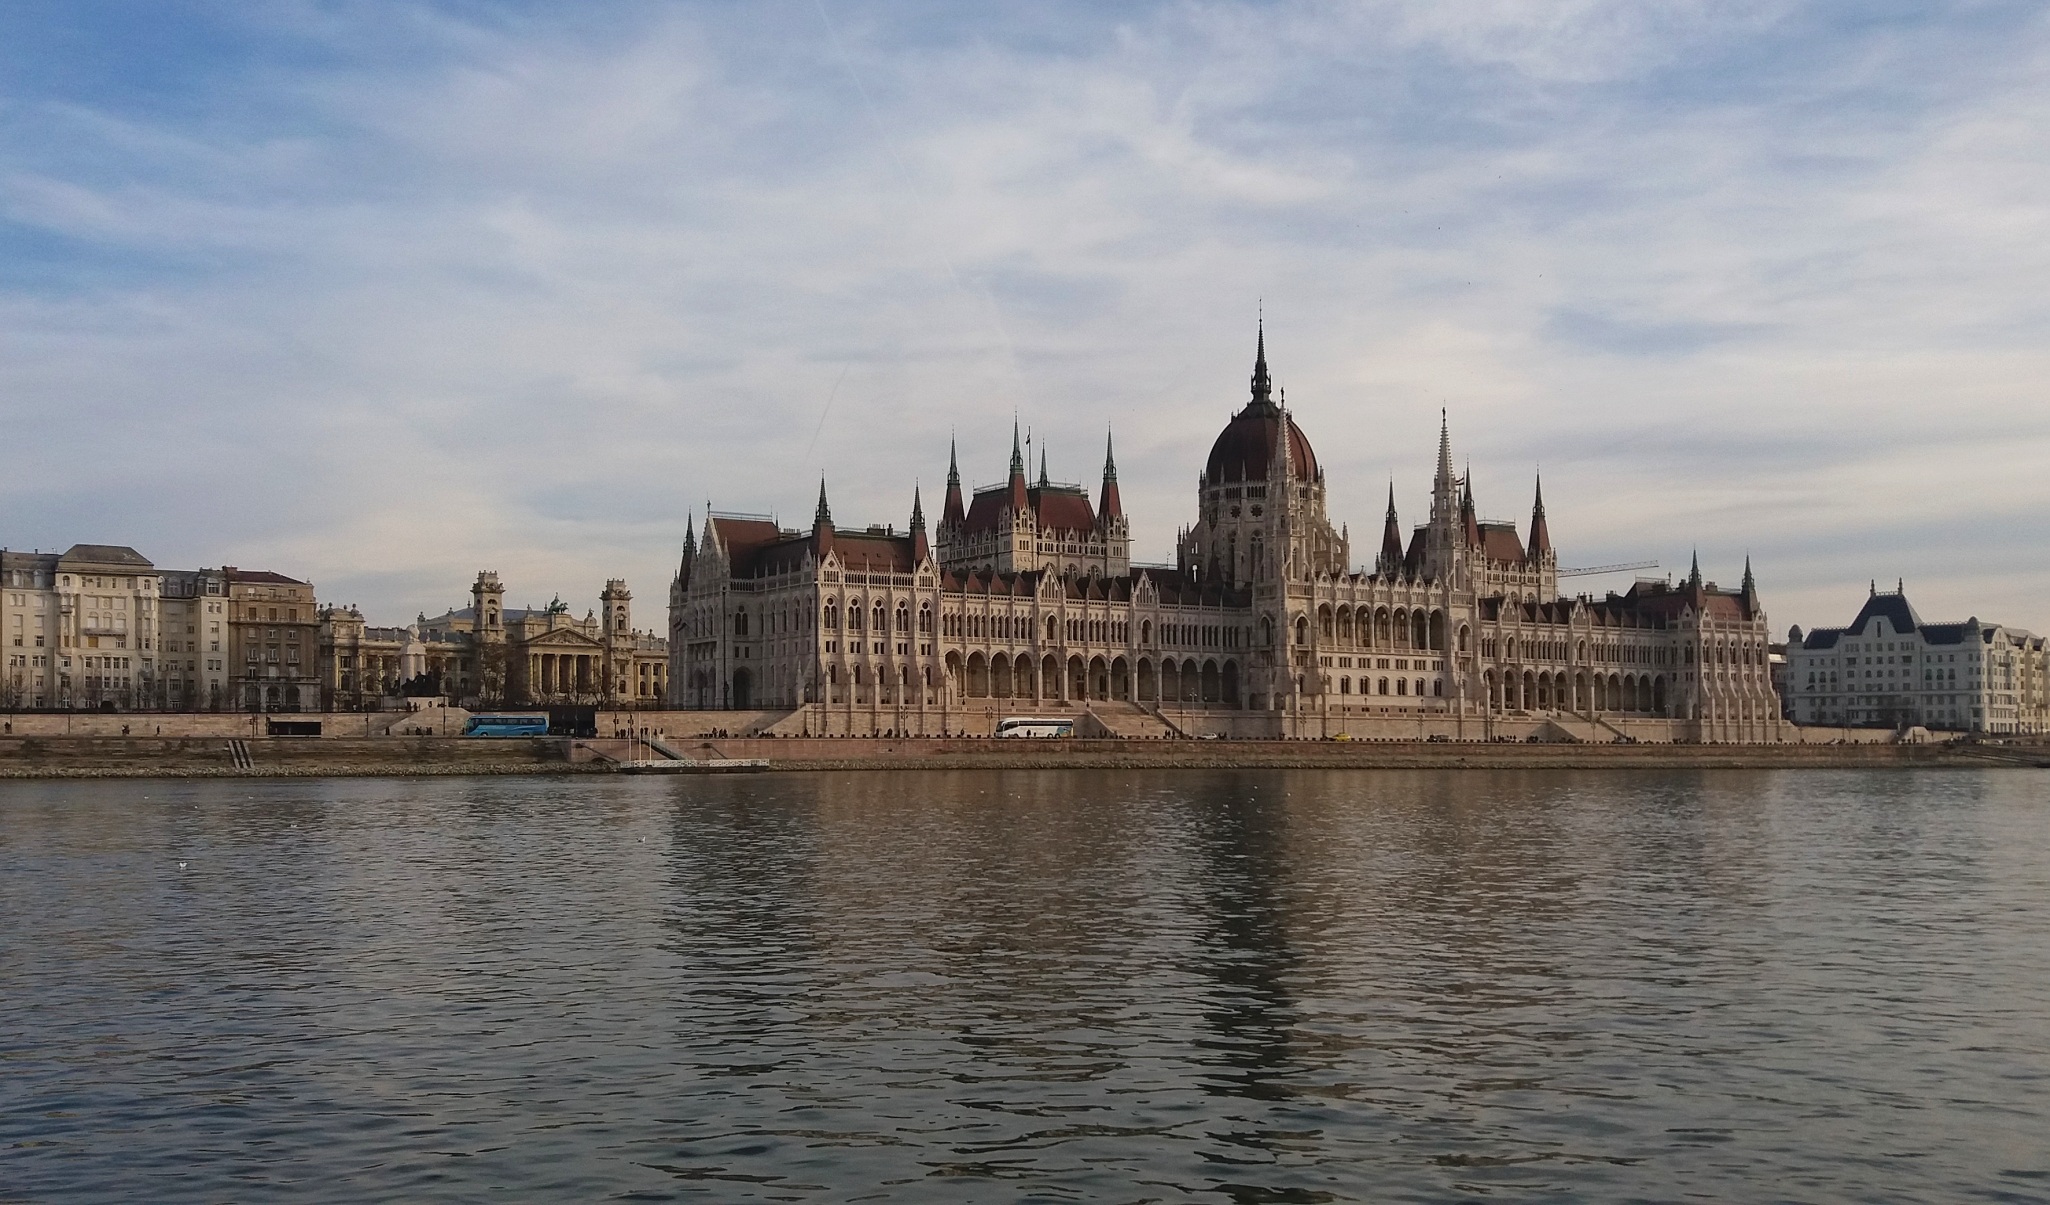
sea, architecture, skyline, building, chateau, palace, city, river, cityscape, panorama, reflection, castle, landmark, cathedral, tourism, danube, parliament, buda, budapest, hungary, pest, the sky, tours, the hungarian parliament, budapest parliament